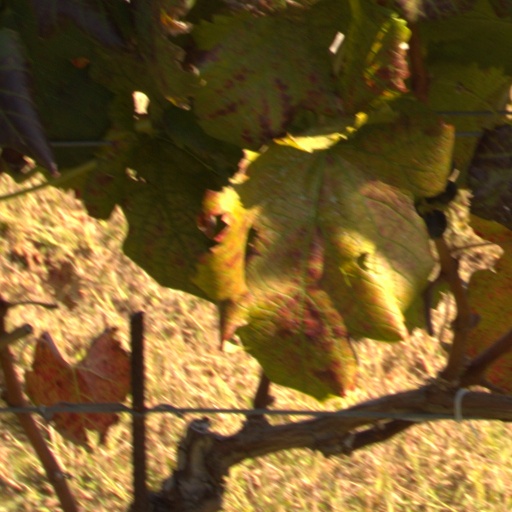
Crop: grape